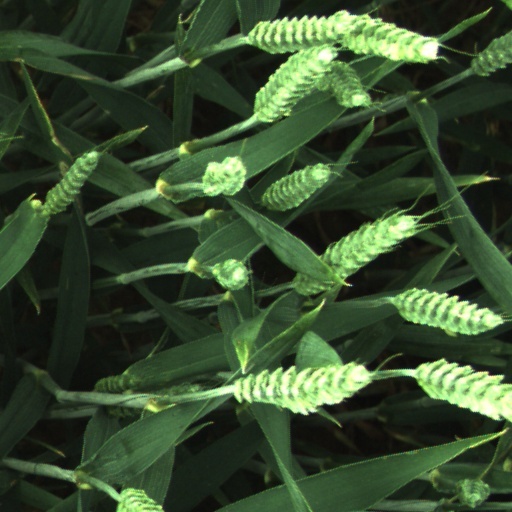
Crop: wheat